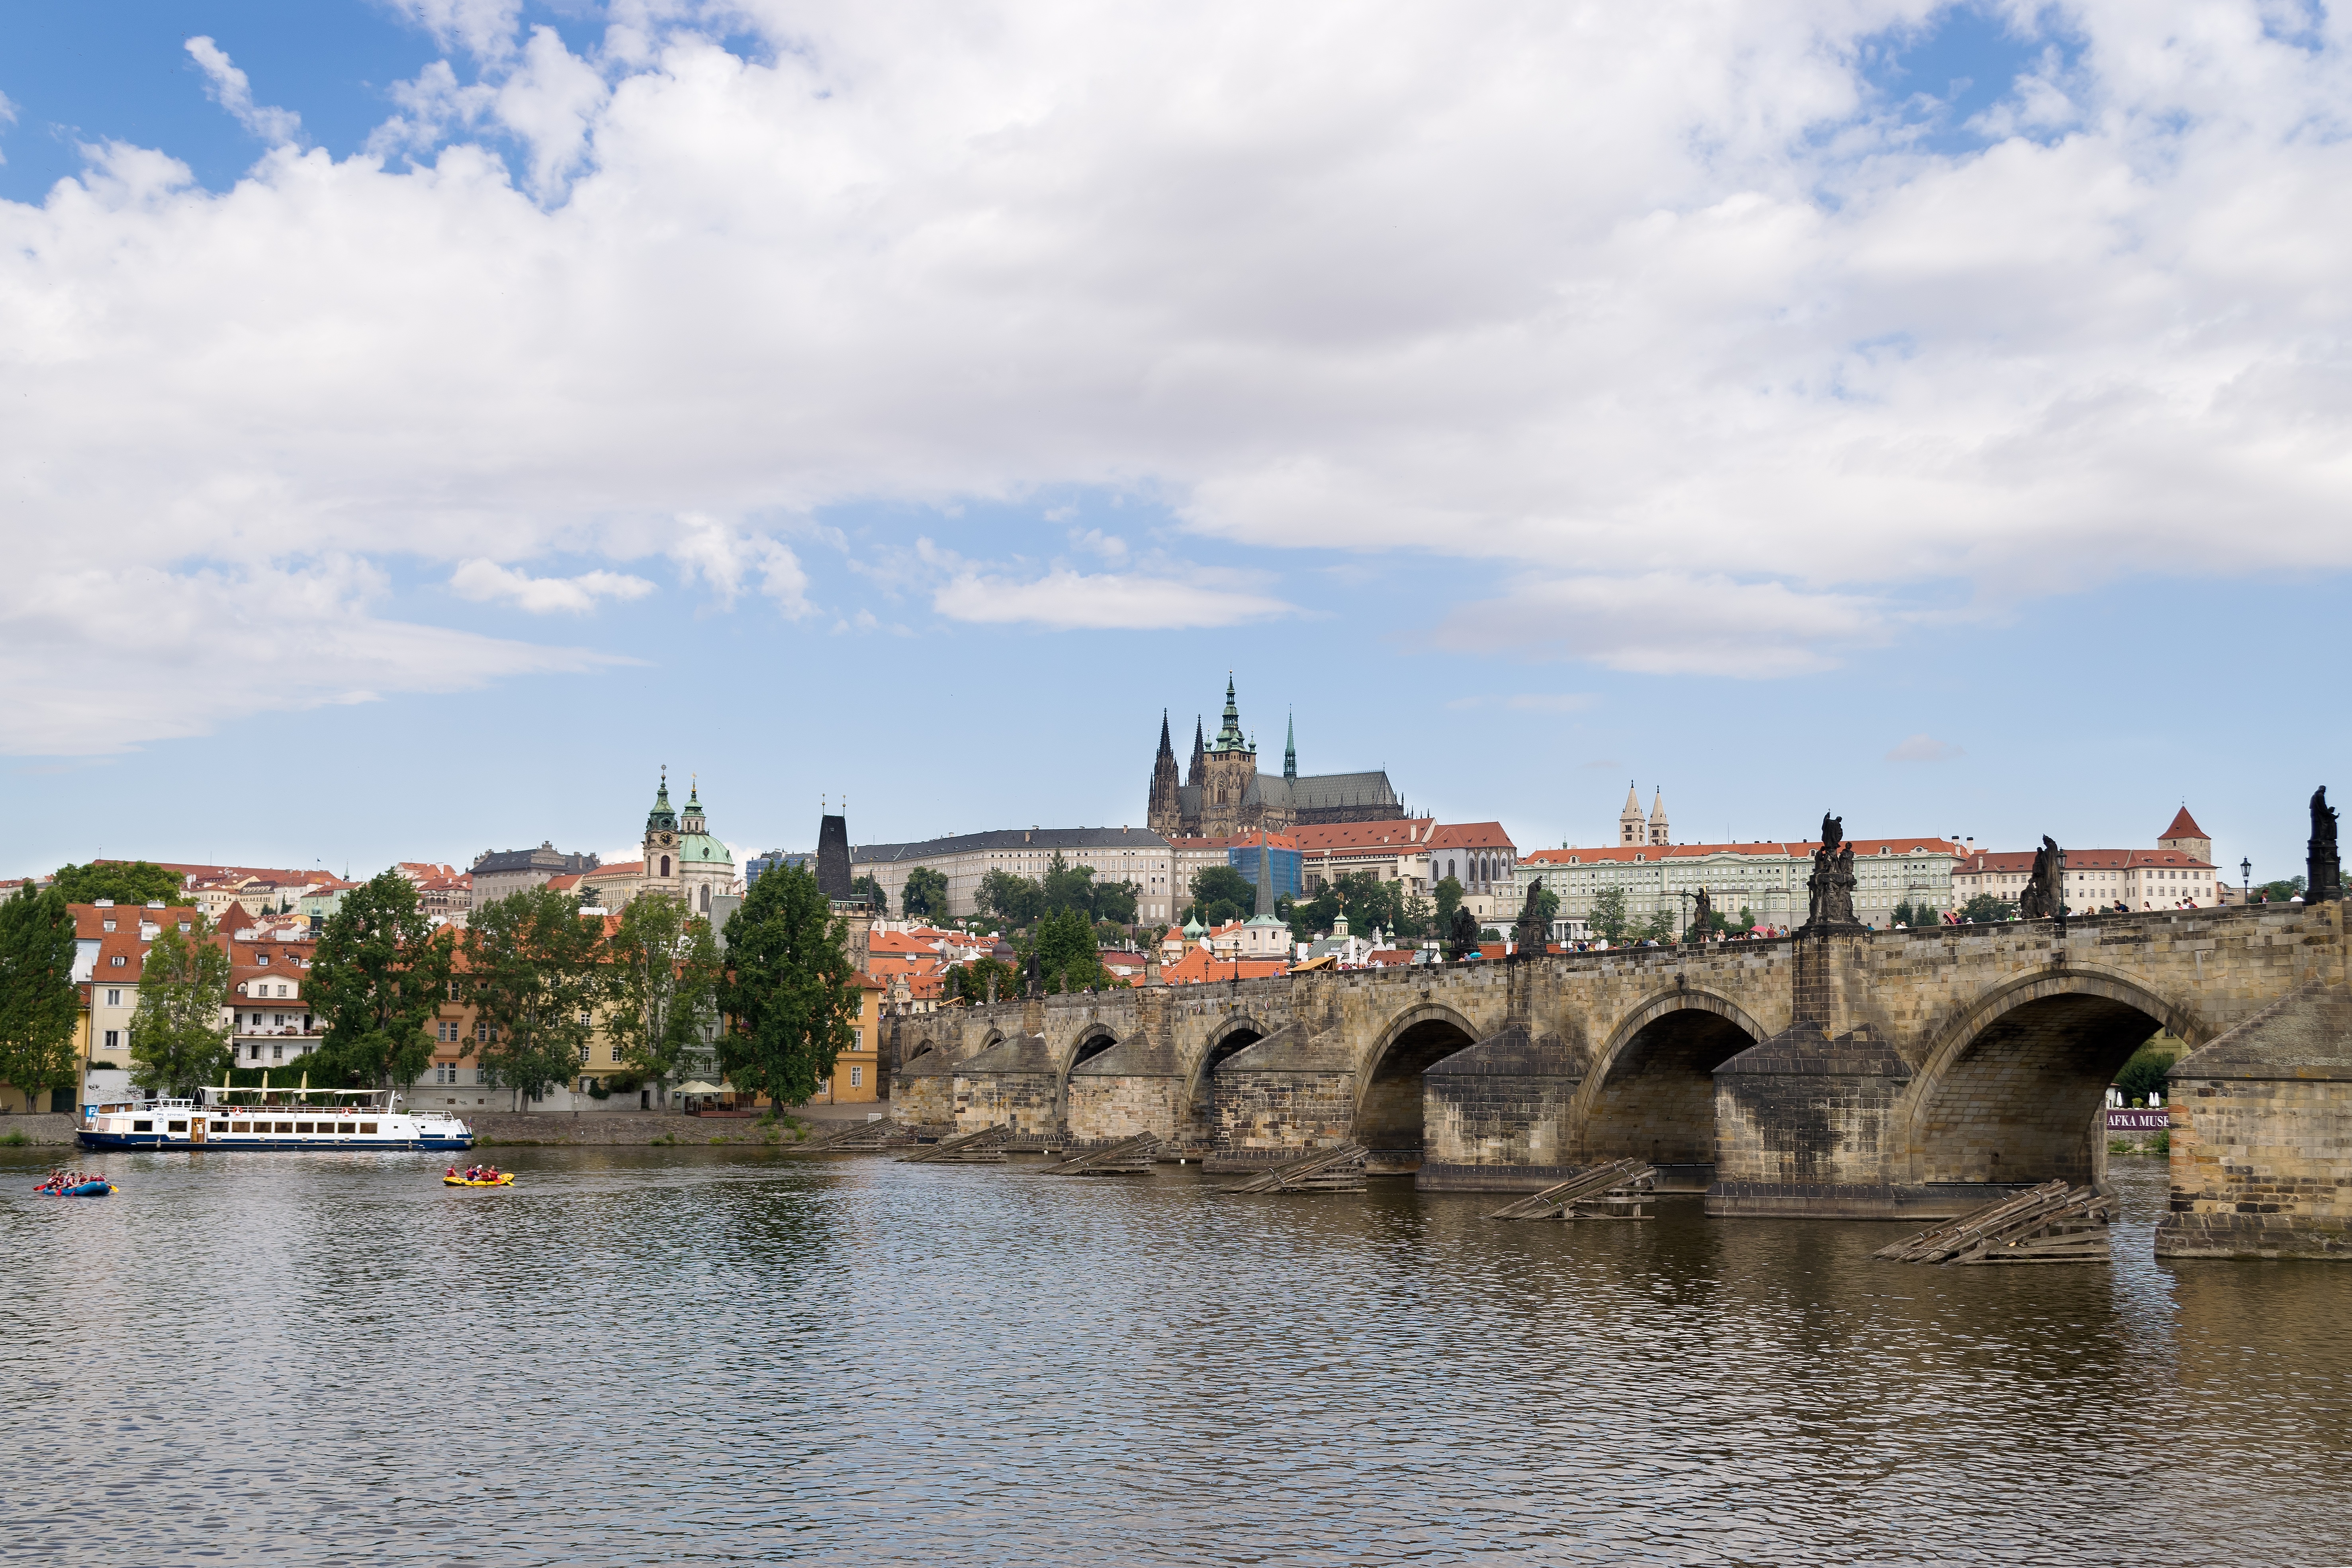
sea, water, bridge, river, cityscape, vacation, reflection, prague, tourism, waterway, body of water, czech republic, charles bridge, prague castle